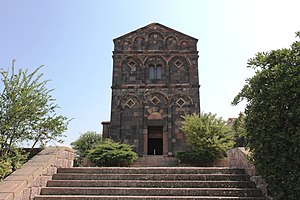
Ottana
Ottana er en by og en kommune i provinsen Nuoro i regionen Sardinien i Italien. Byen ligger i 185 meters højde og har 2.307 indbyggere. Kommunen har et areal på 45,07 km² og grænser til kommunerne Bolotana, Noragugume, Olzai, Orani, Sarule og Sedilo.